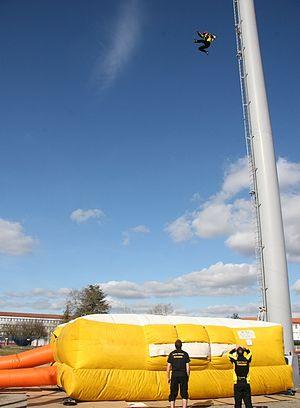
Chute de hauteur réalisée au campus. Hauteur de 20 mètres